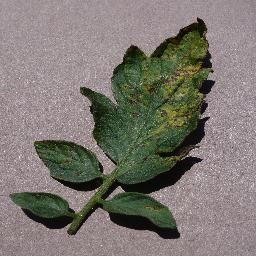
Label: Tomato___Septoria_leaf_spot